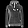
Label: Coat